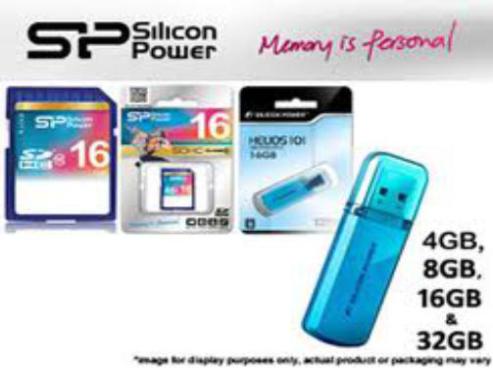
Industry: Electronic